Cathedral of Hope (Dallas)

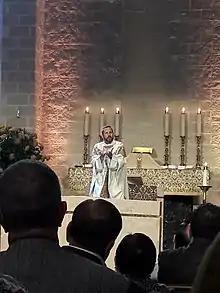
2019 The cathedral of hope dallas church (20)

The main Dallas congregation is involved in multiple charitable programs through its Dallas Hope Charities initiative. iCare is a program utilizing volunteers who serve lunch to the needy each Monday, as well as giving out donated food, toiletries, and sundries from the cathedral's food pantry to those who are also in need, in conjunction with the lunch. BACH (Breakfast at Cathedral of Hope) is a weekly breakfast served to the needy each Saturday morning. On several occasions, the iCare and BACH meals are accompanied by haircutting and also medical testing of vital signs by a visiting medical professional. A monthly Pack the Pantry night on the last Sunday of the month occurs when volunteers gather for collection and organization of donated food items for the cathedral's food pantry.